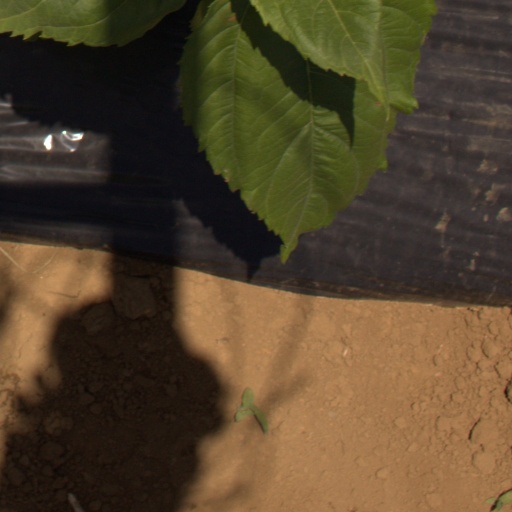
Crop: Jerusalem artichoke